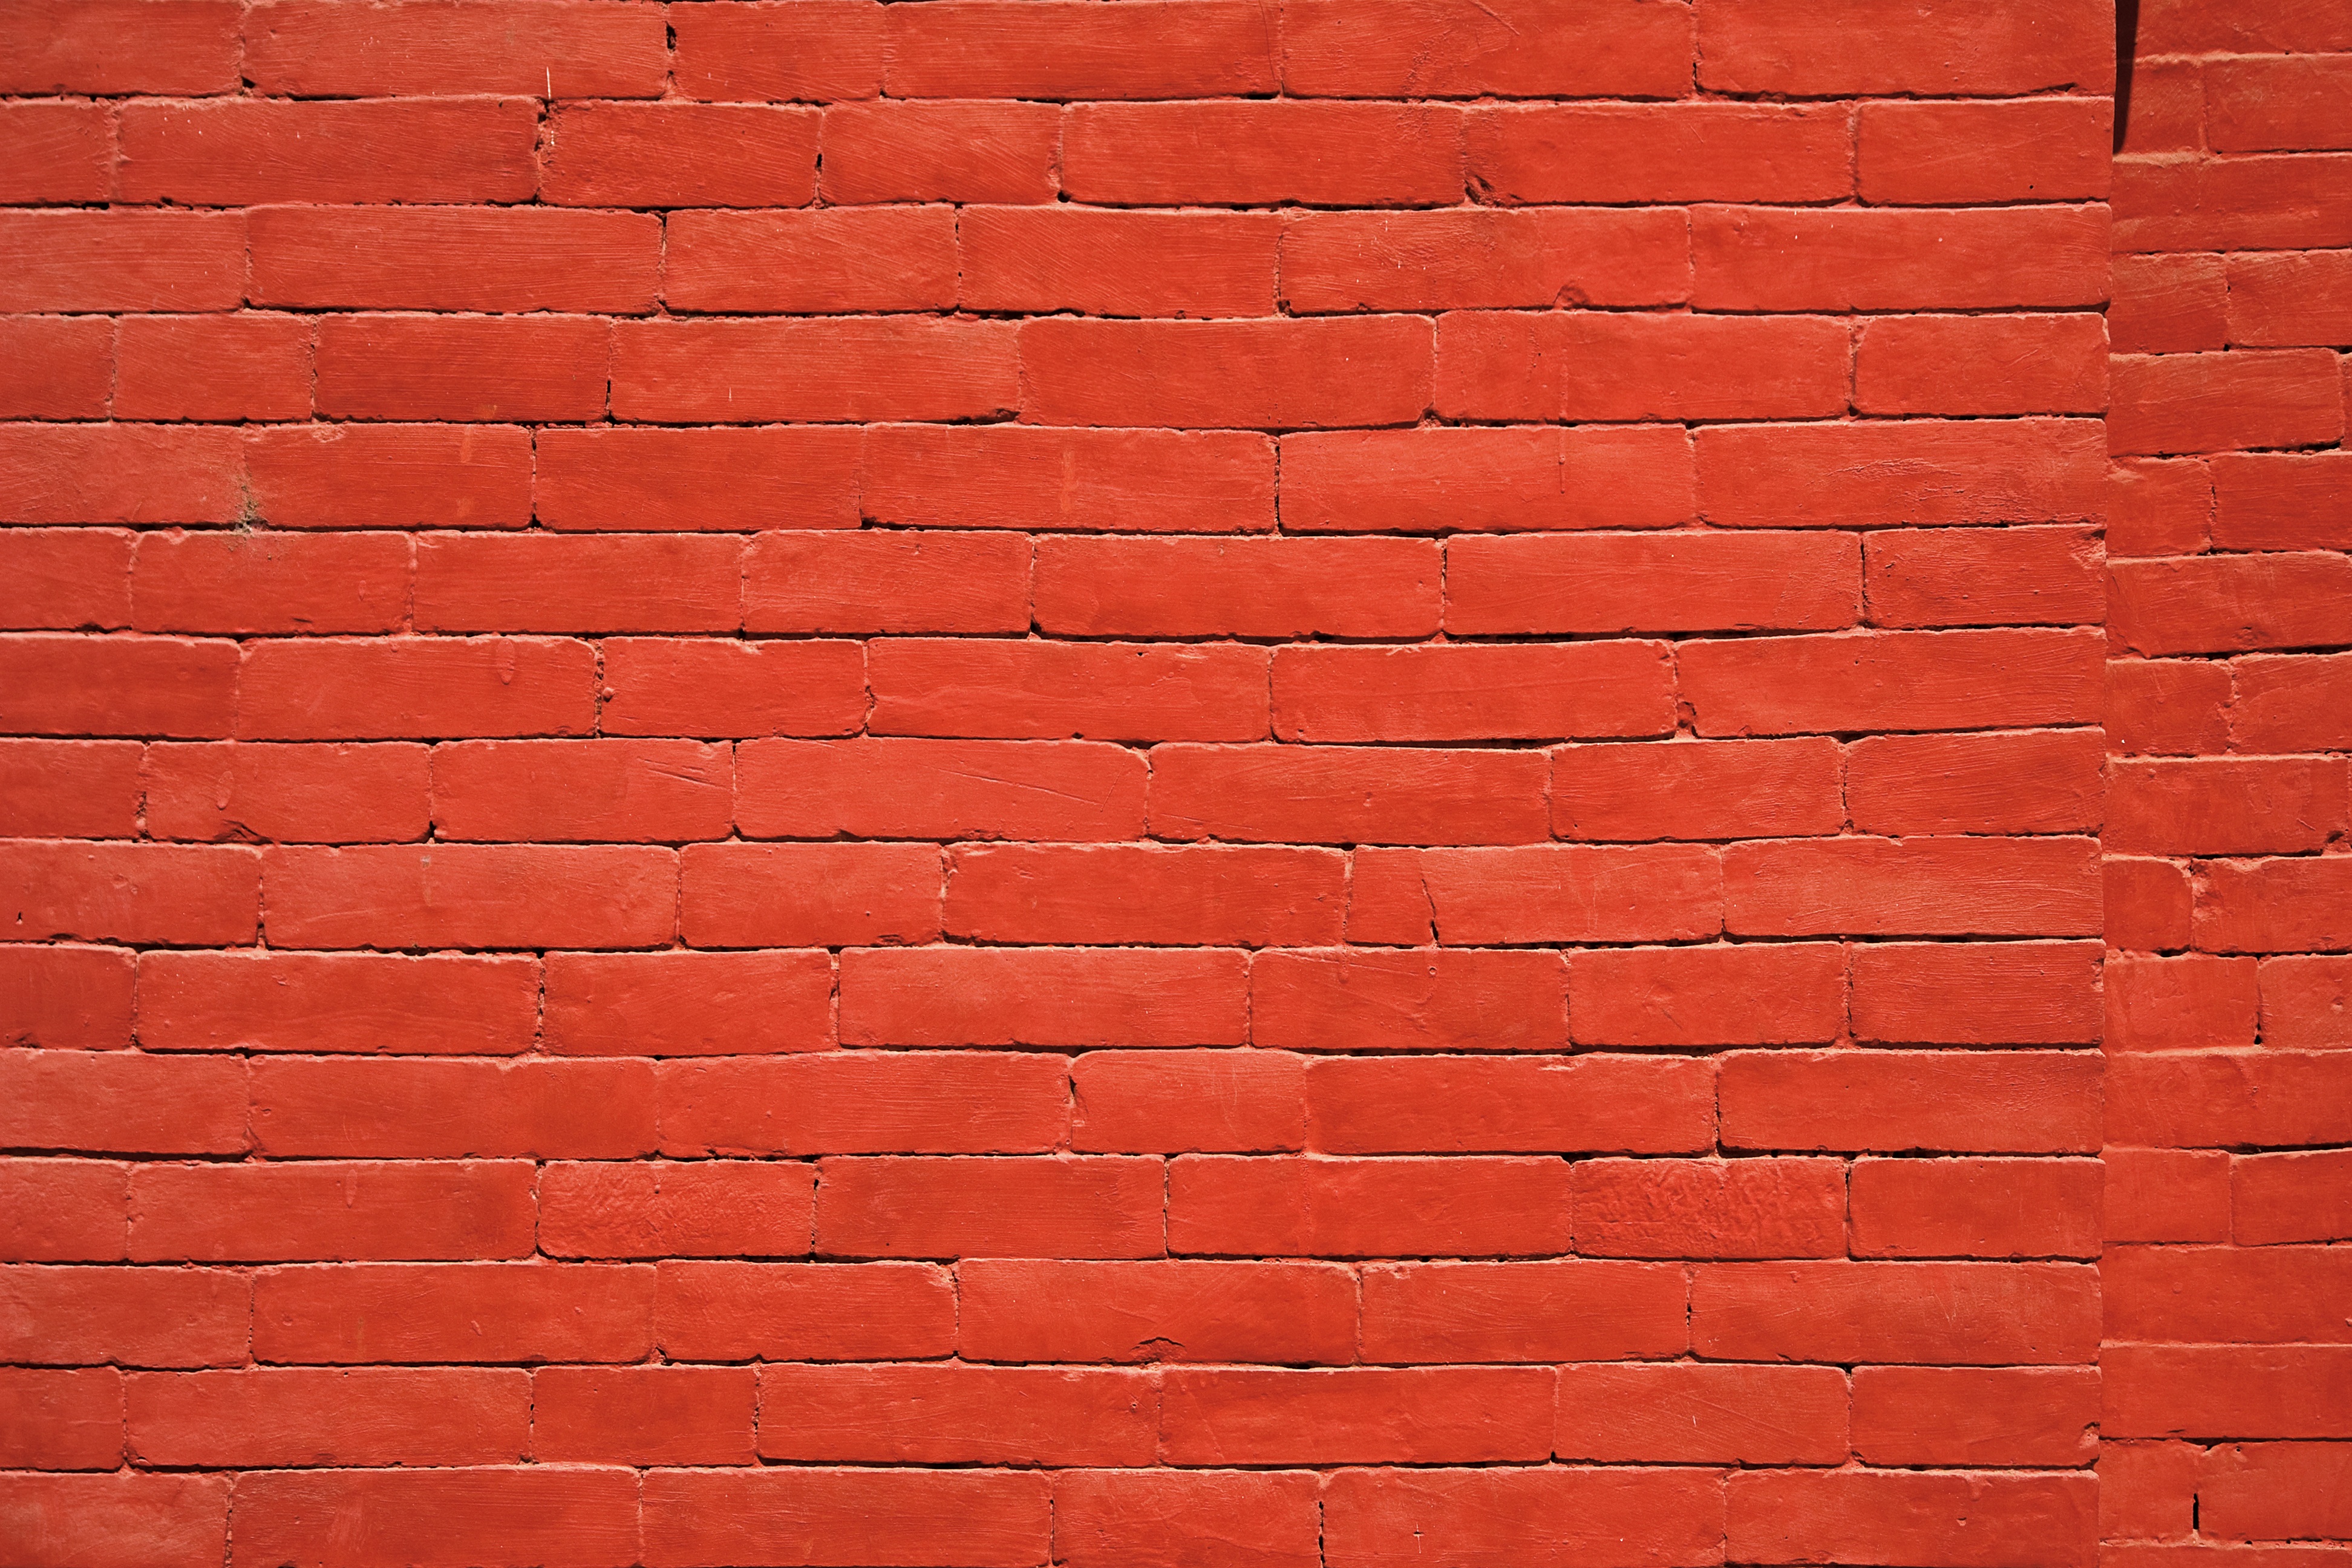
architecture, house, texture, floor, roof, wall, summer, red, brick, material, brick wall, brickwork, road surface, brick texture, outdoor structure